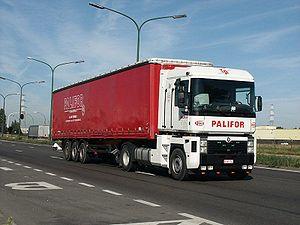
Le Renault Magnum est un camion qui fut produit par Renault Véhicules Industriels, vendu également par Mack Trucks.
Renault Trucks est une société française qui développe, assemble et vend des véhicules industriels et utilitaires. Elle appartient au groupe suédois AB Volvo depuis 2001. Renault Trucks constitue la deuxième entreprise en taille du groupe Volvo, dont la dynamique de l’activité poids lourds repose sur le développement spécifique de 6 marques de référence sur le marché mondial : Renault Trucks, Volvo Trucks, Mack Trucks, UD Trucks, Eicher et DongFeng.